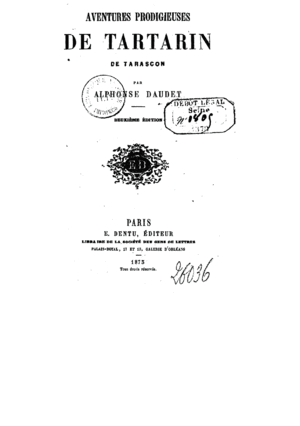
Tartarin de Tarascon est le personnage principal, sous forme d'antihéros, d'une série de trois romans de l'écrivain et auteur dramatique français Alphonse Daudet, publiés en 1872, 1885 et 1890. Cependant, puisque de nombreuses rééditions du premier tome Aventures prodigieuses de Tartarin de Tarascon ont été simplifiées en Tartarin de Tarascon, le titre est désormais indissociable de son personnage.